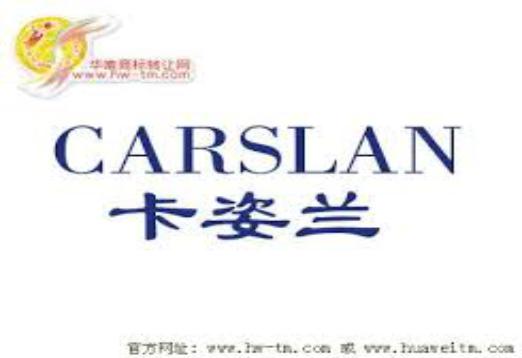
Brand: Carslan
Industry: Necessities